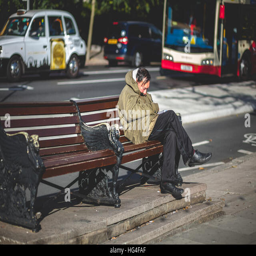
middle - age man taking a nap on a bench